Final Frontier Design

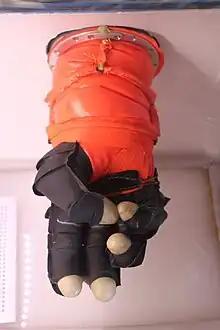
Extravehicular activity prototype glove

In January 2022, the company was acquired by Paragon Space Development Corporation.